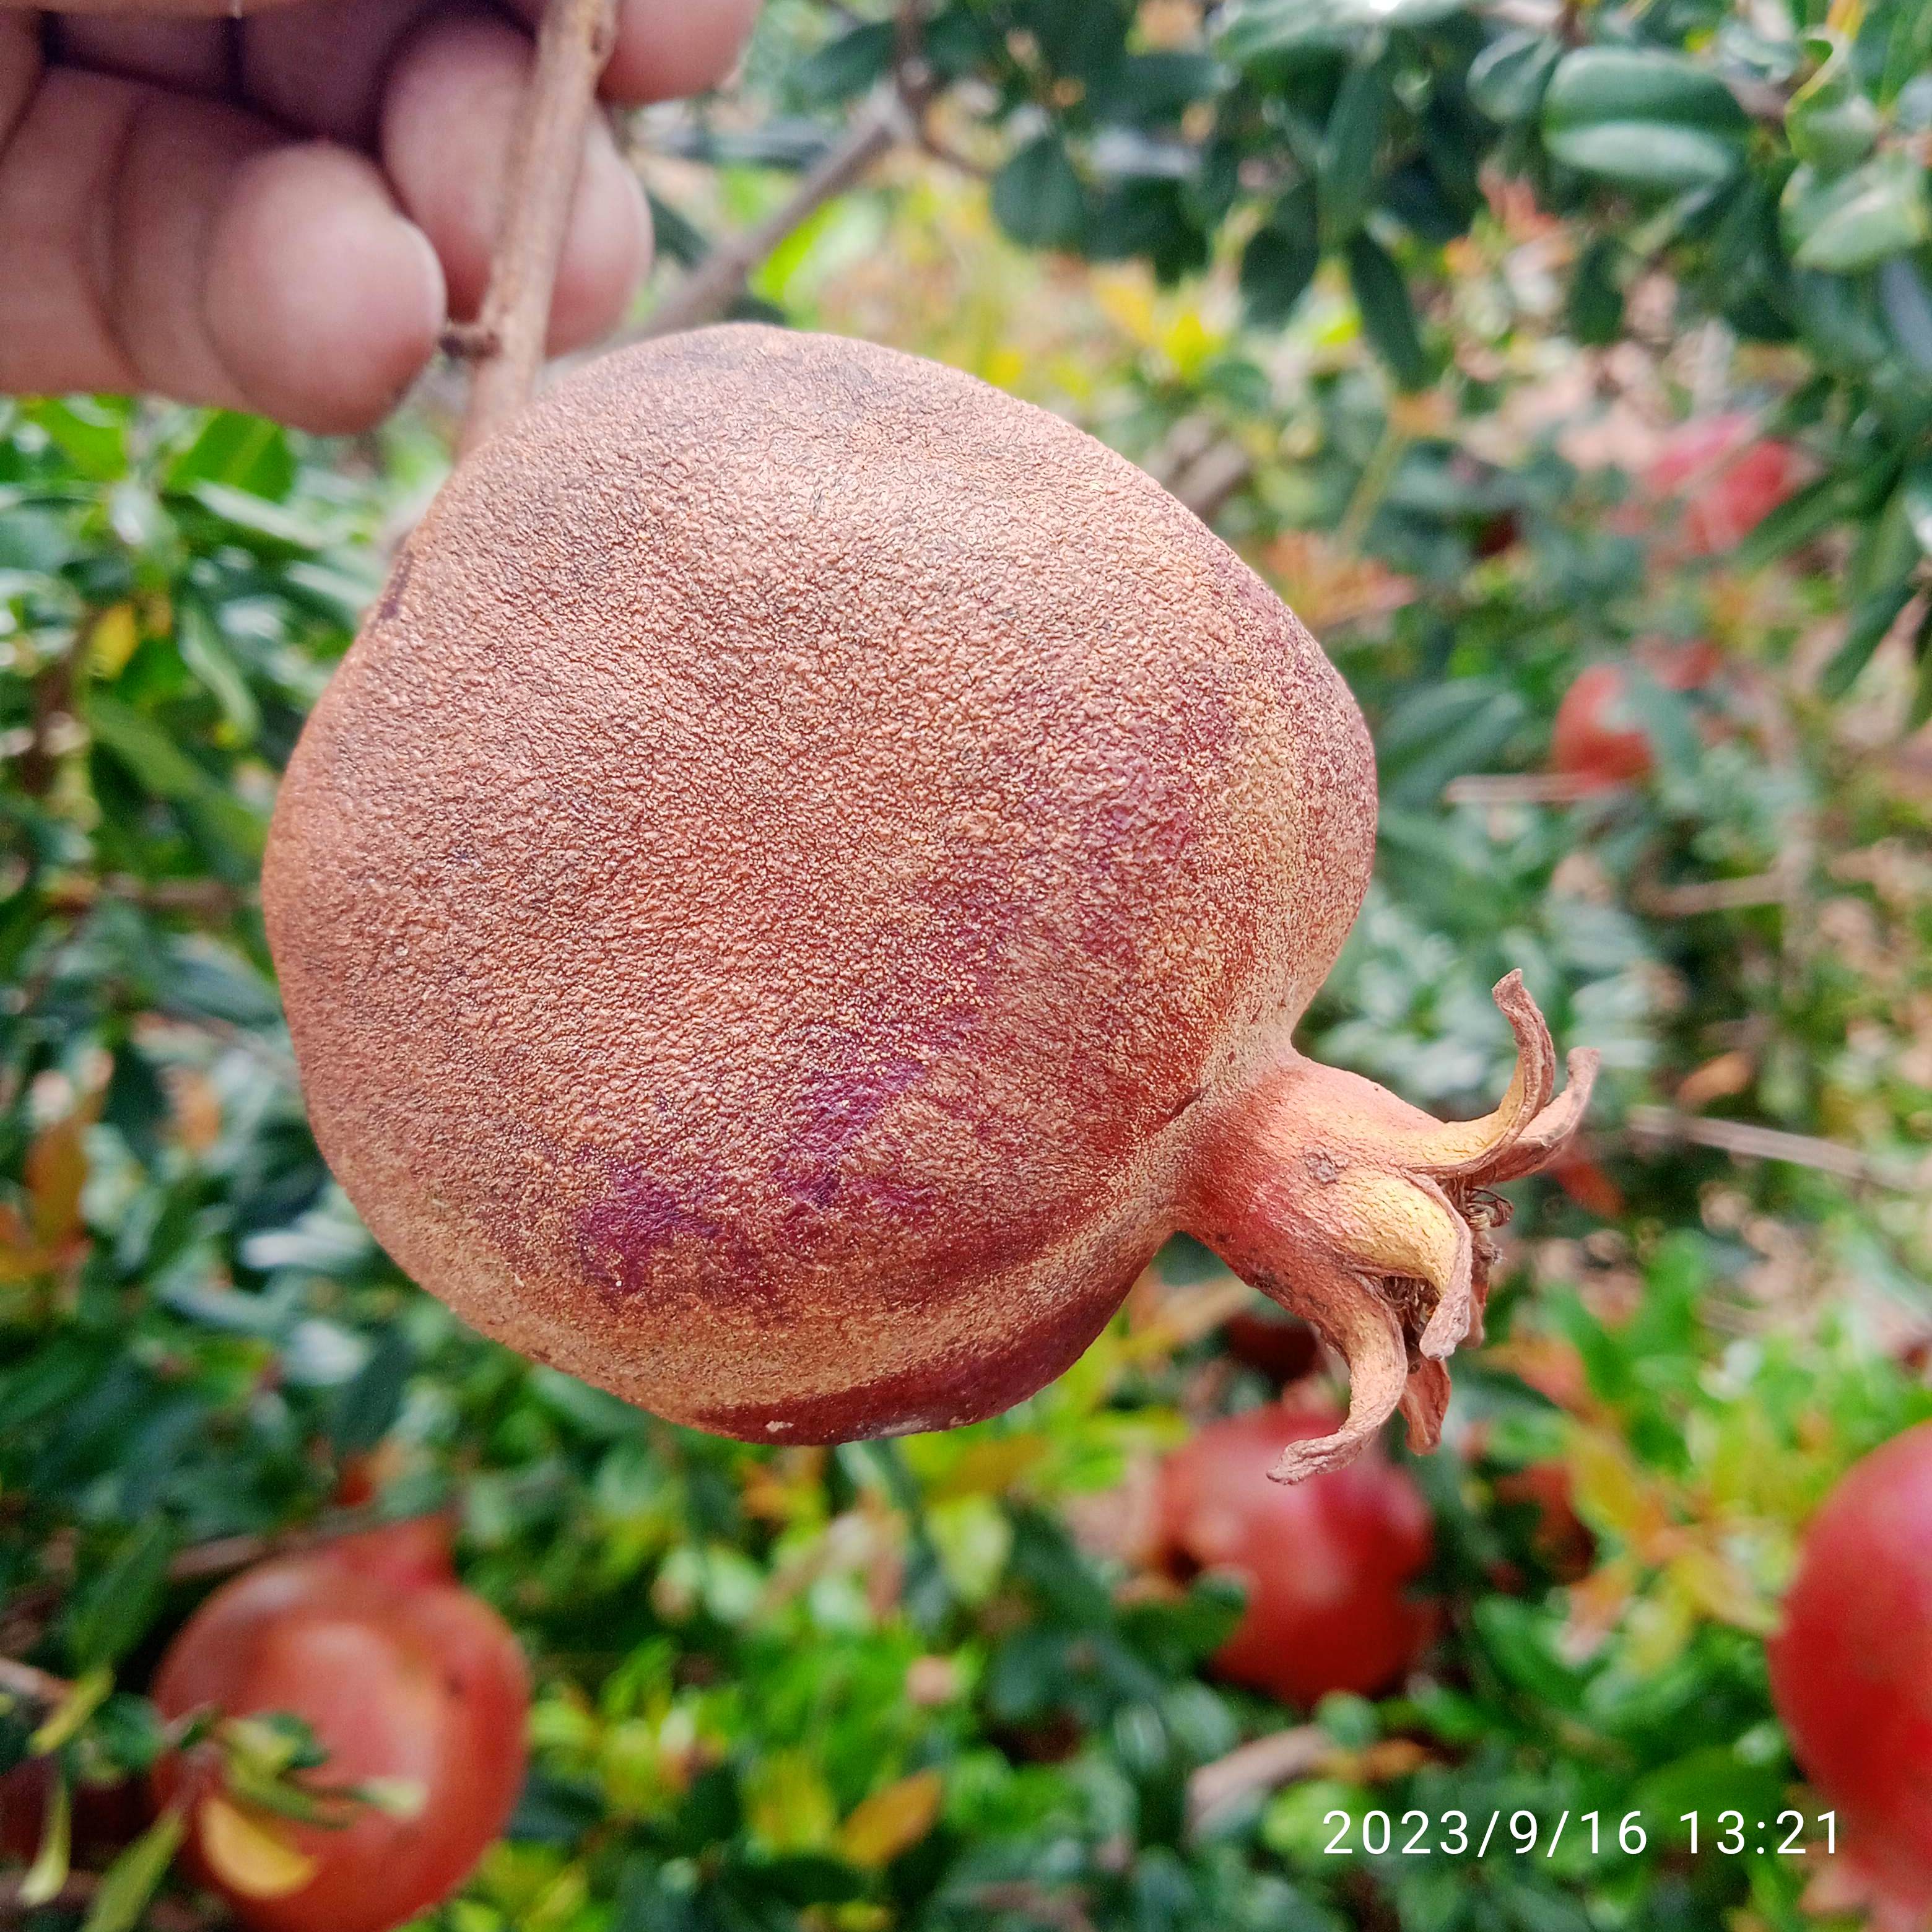
Label: Alternaria